List of aircraft losses of the Vietnam War

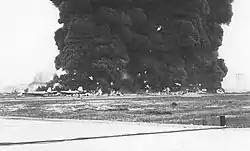
Burning American aircraft at Bien Hoa Air Base in 1965

During the Vietnam War, thousands of U.S. aircraft were lost to antiaircraft artillery (AAA), surface-to-air missiles (SAMs), and fighter interceptors (MiG)s. The great majority of U.S. combat losses in all areas of Southeast Asia were to AAA. The Royal Australian Air Force also flew combat and airlift missions in South Vietnam, as did the South Vietnamese Republic of Vietnam Air Force (RVNAF). Among fixed-wing aircraft, more F-4 Phantoms were lost than any other type in service with any nation.